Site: brandenburg
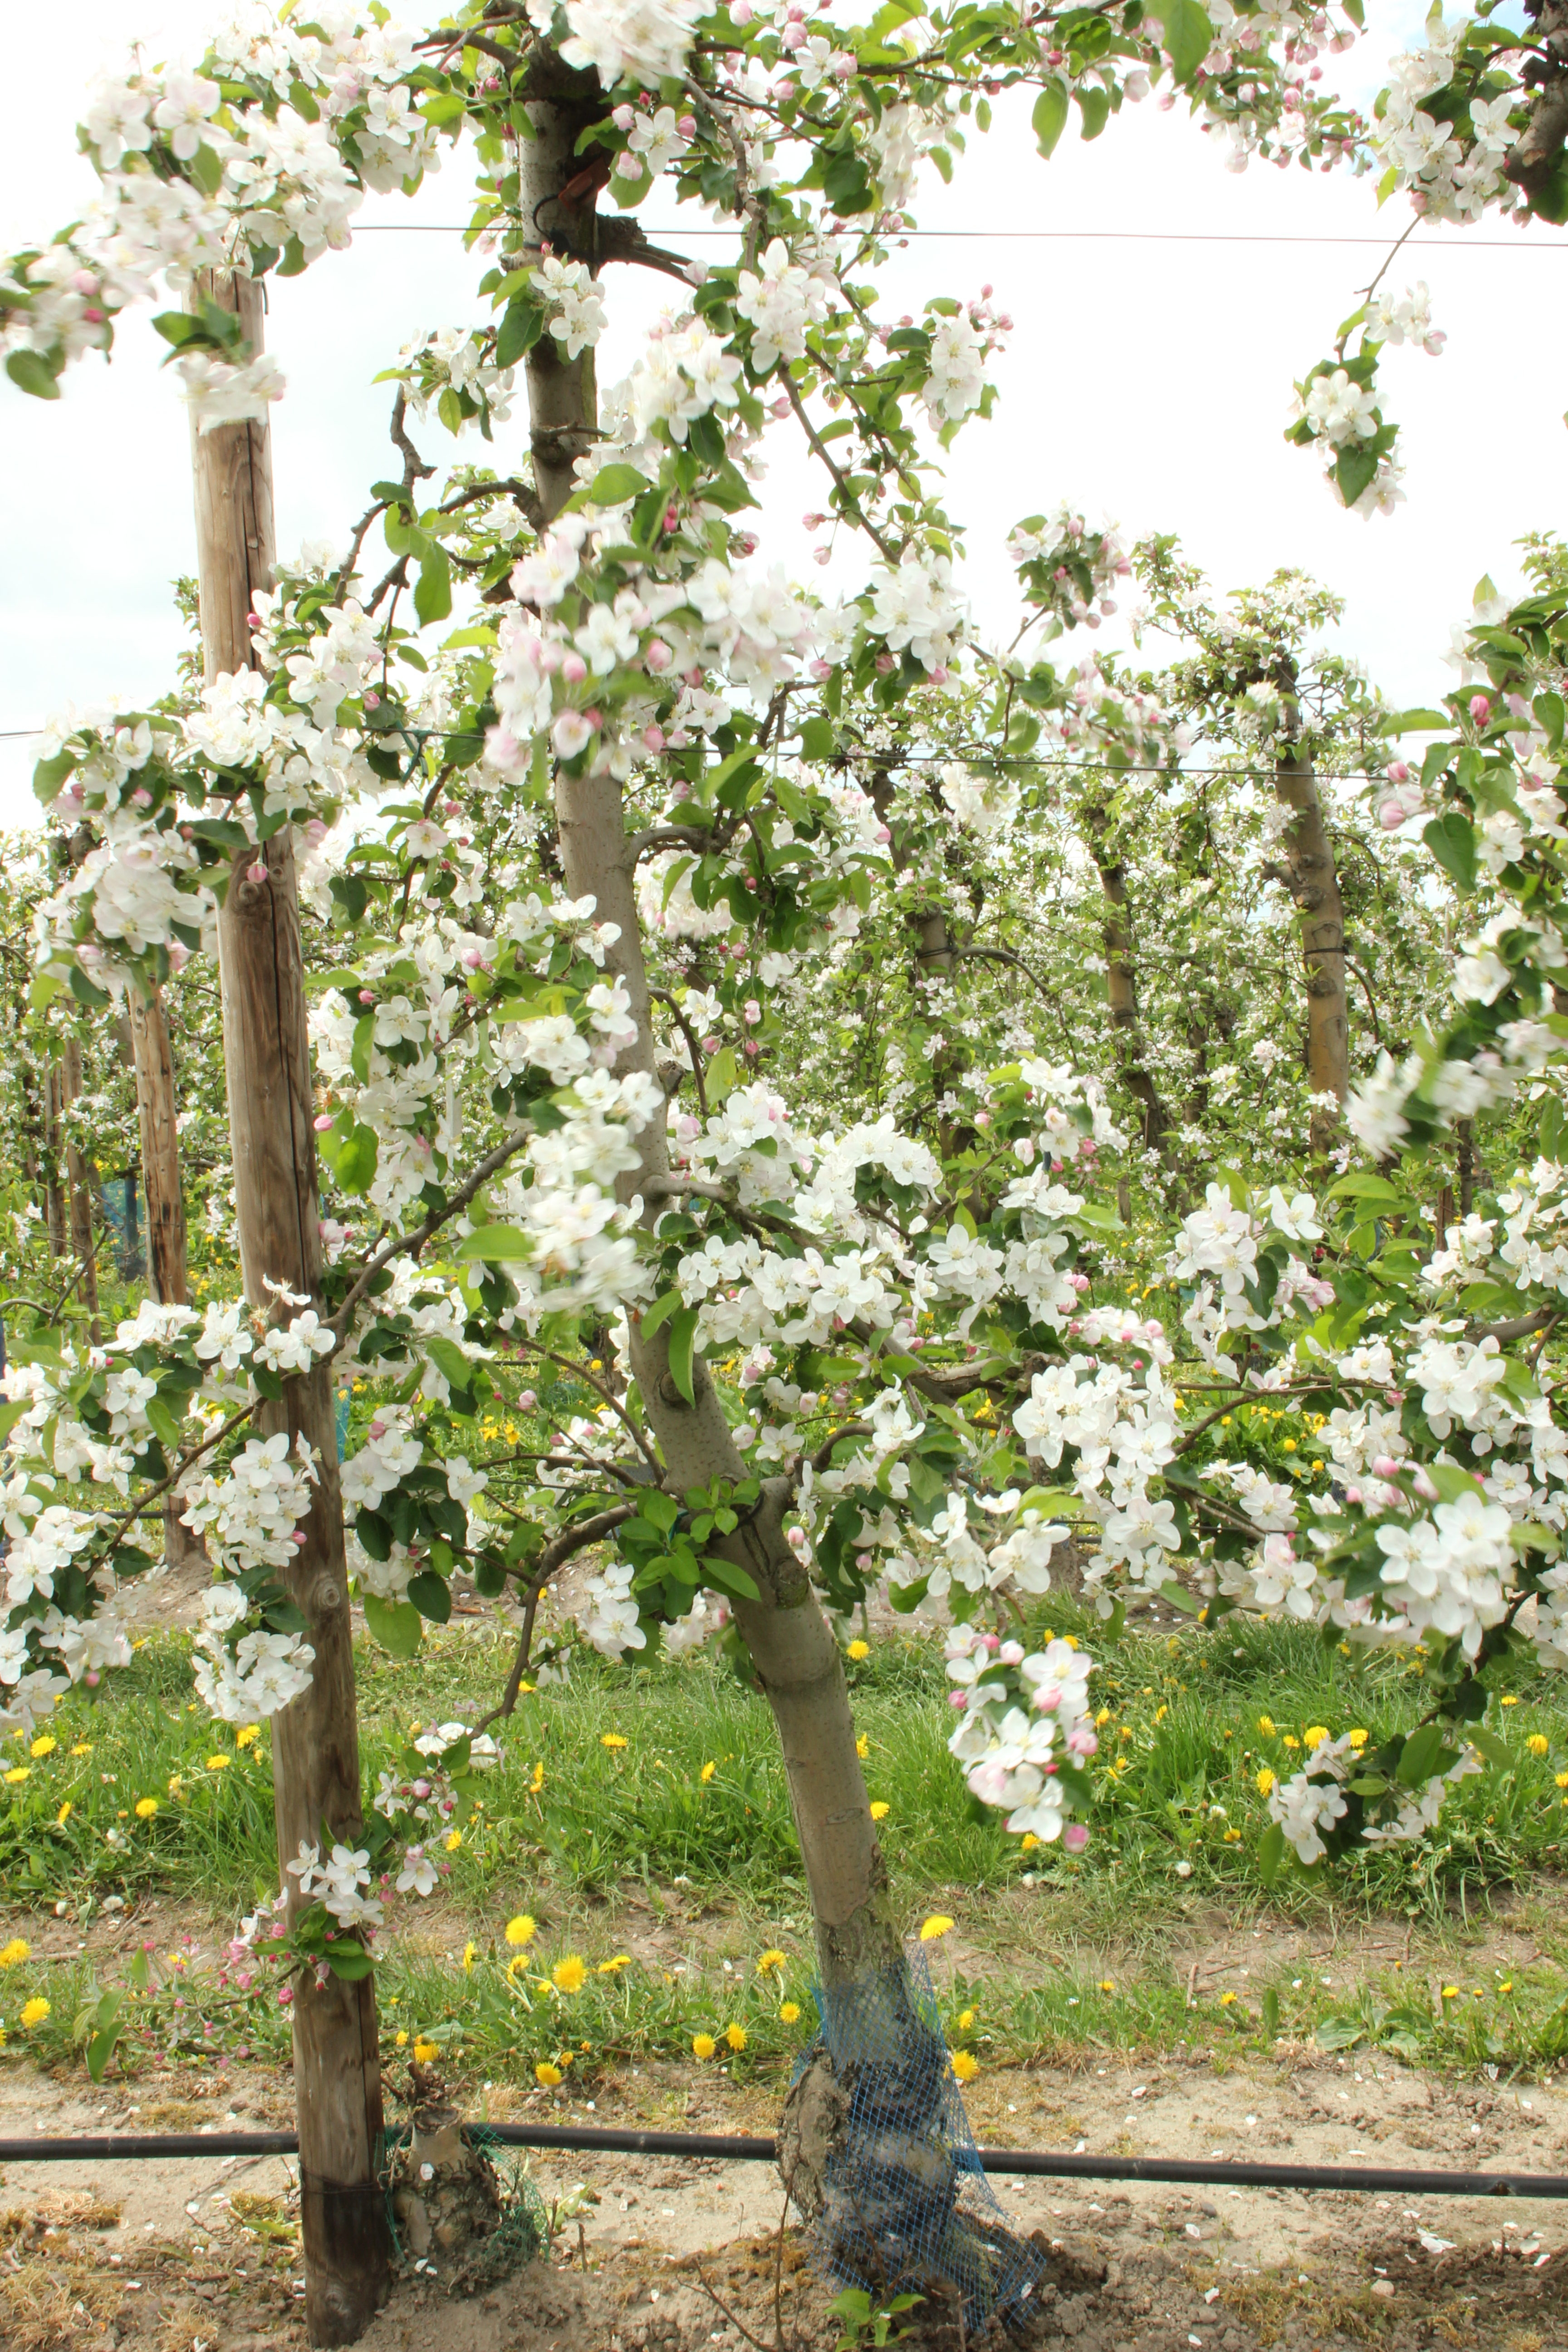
Growth stage (BBCH 65): Flowering